Secret Healer

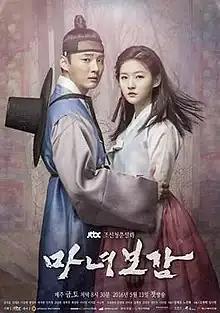
Promotional poster

Secret Healer, is a 2016 South Korean television series starring Yoon Shi-yoon, Kim Sae-ron, Lee Sung-jae, Yum Jung-ah and Kwak Si-yang. The story of the series is inspired by the book titled "Dongui Bogam". It aired on cable network JTBC's Fridays and Saturdays at 20:30 (KST) time slot from May 13 to July 16, 2016 for 20 episodes.